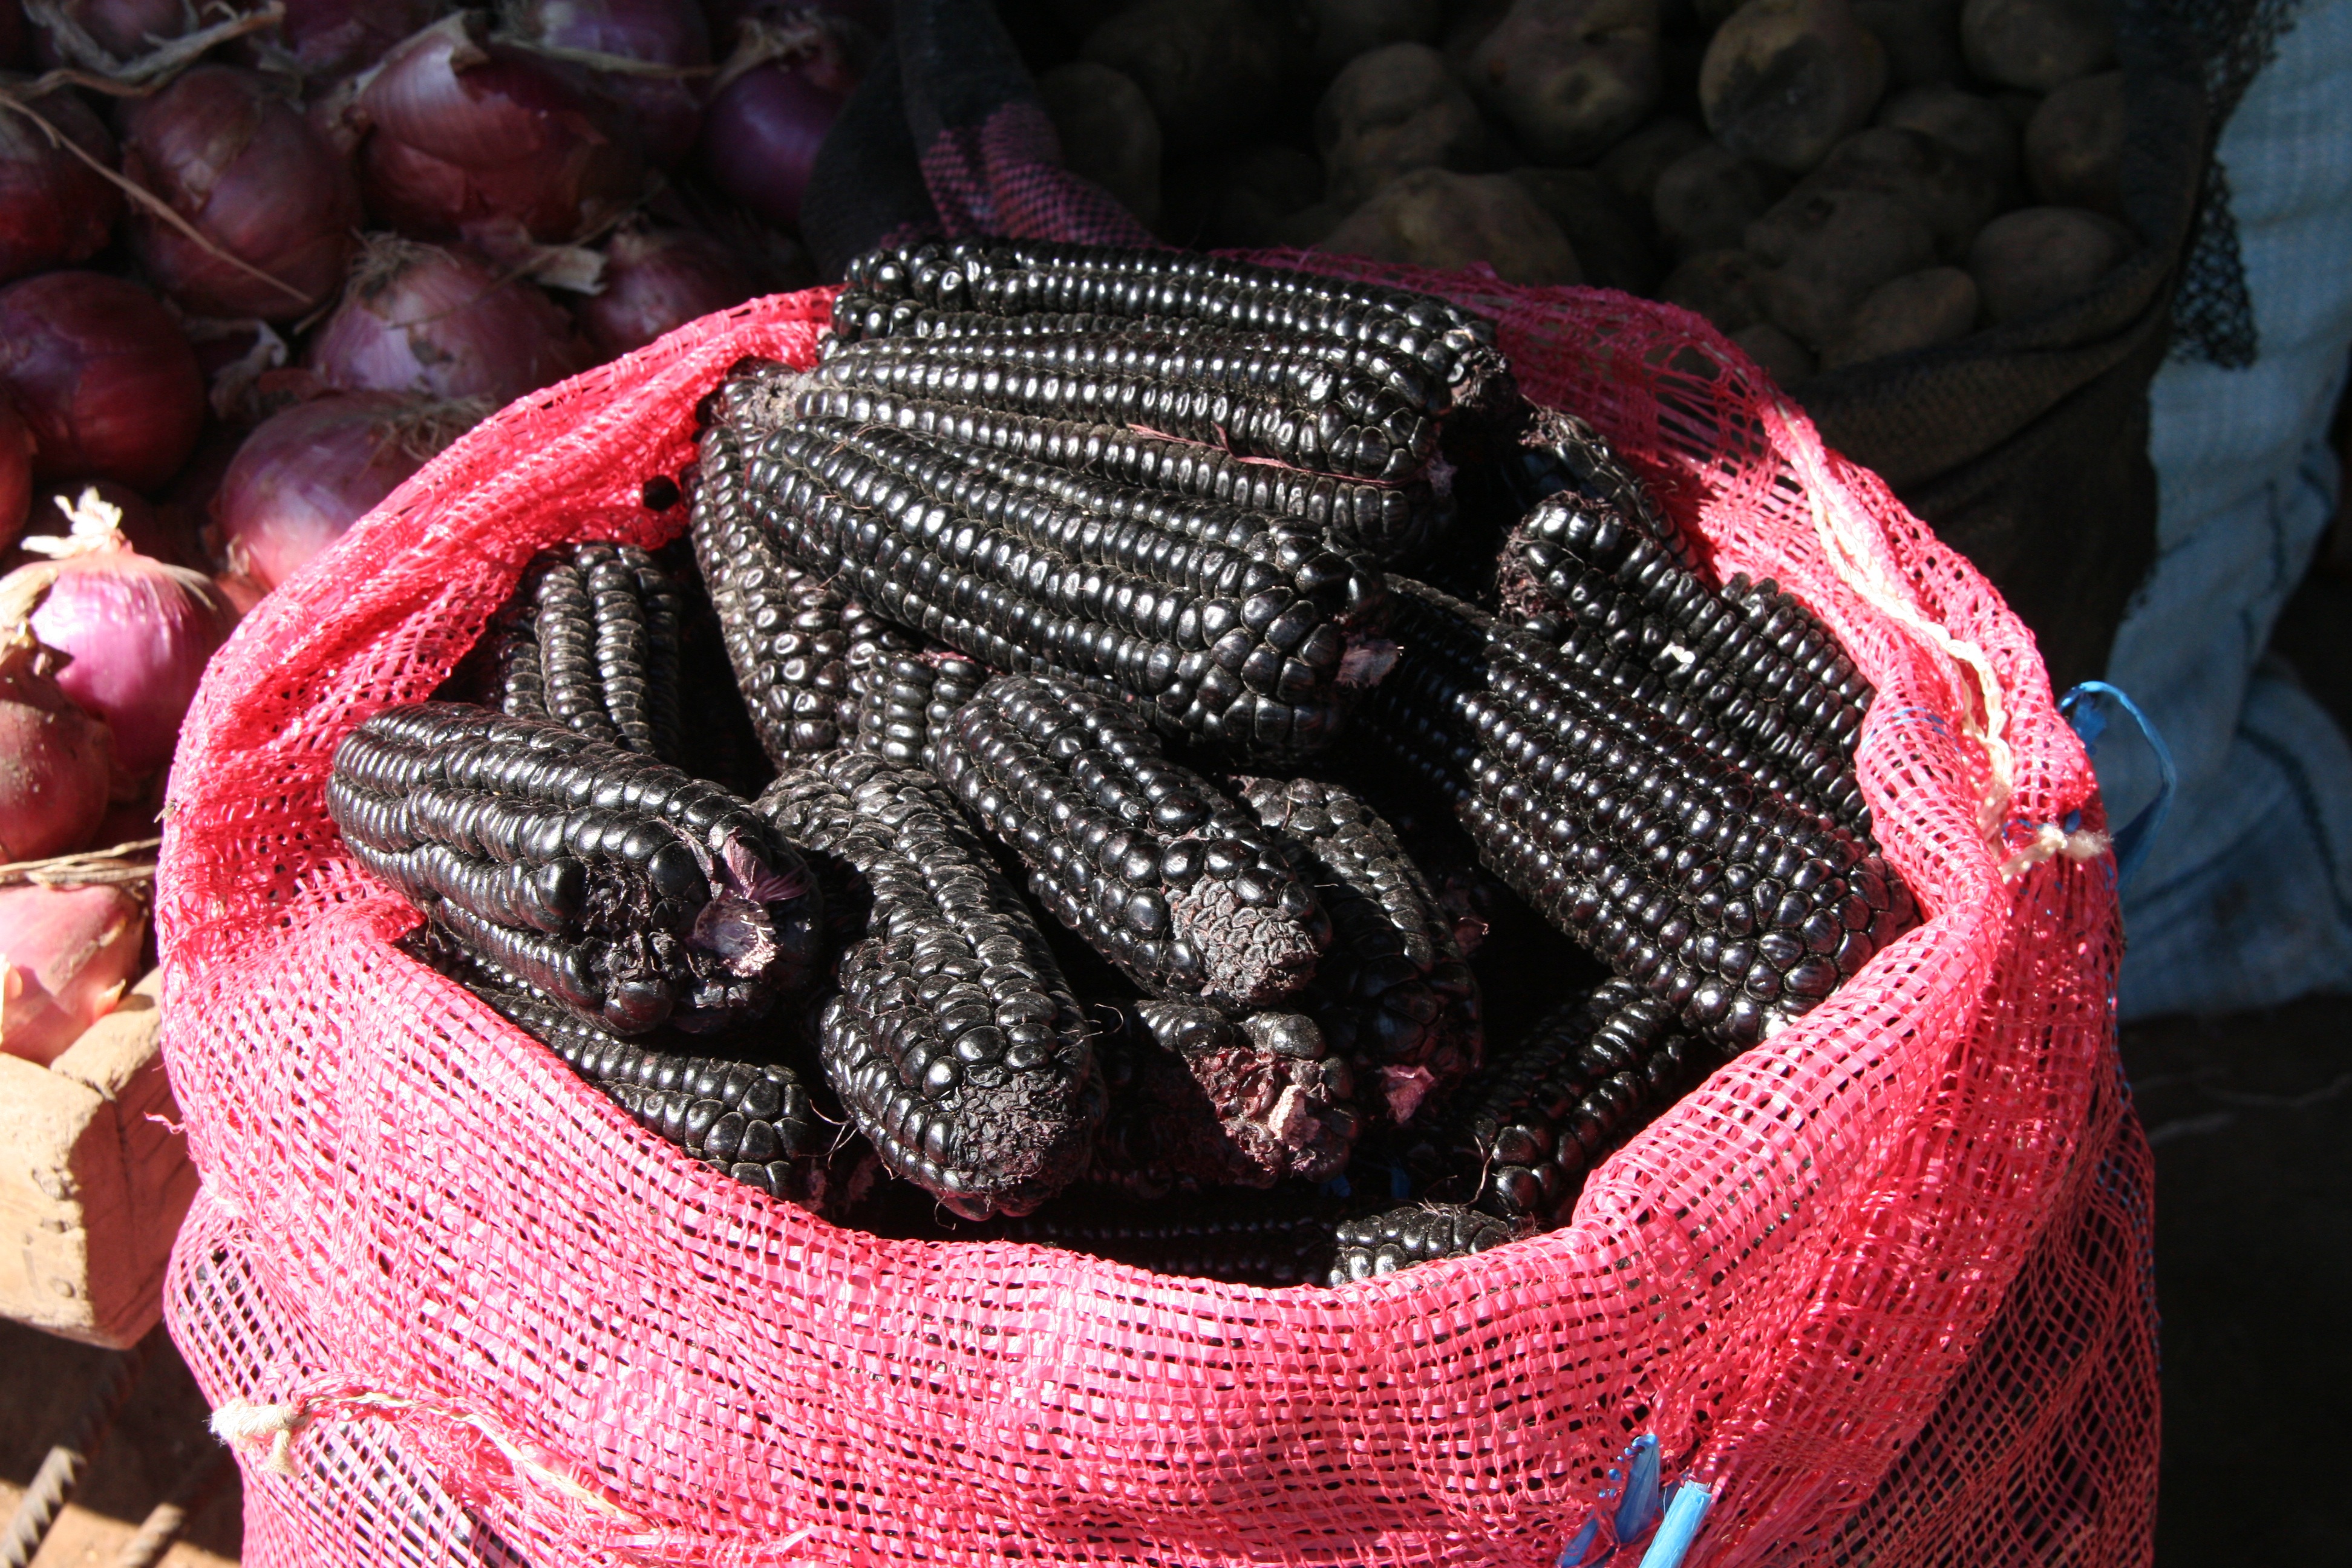
flower, food, red, produce, market, black, crochet, art, but